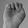
ASL letter: E